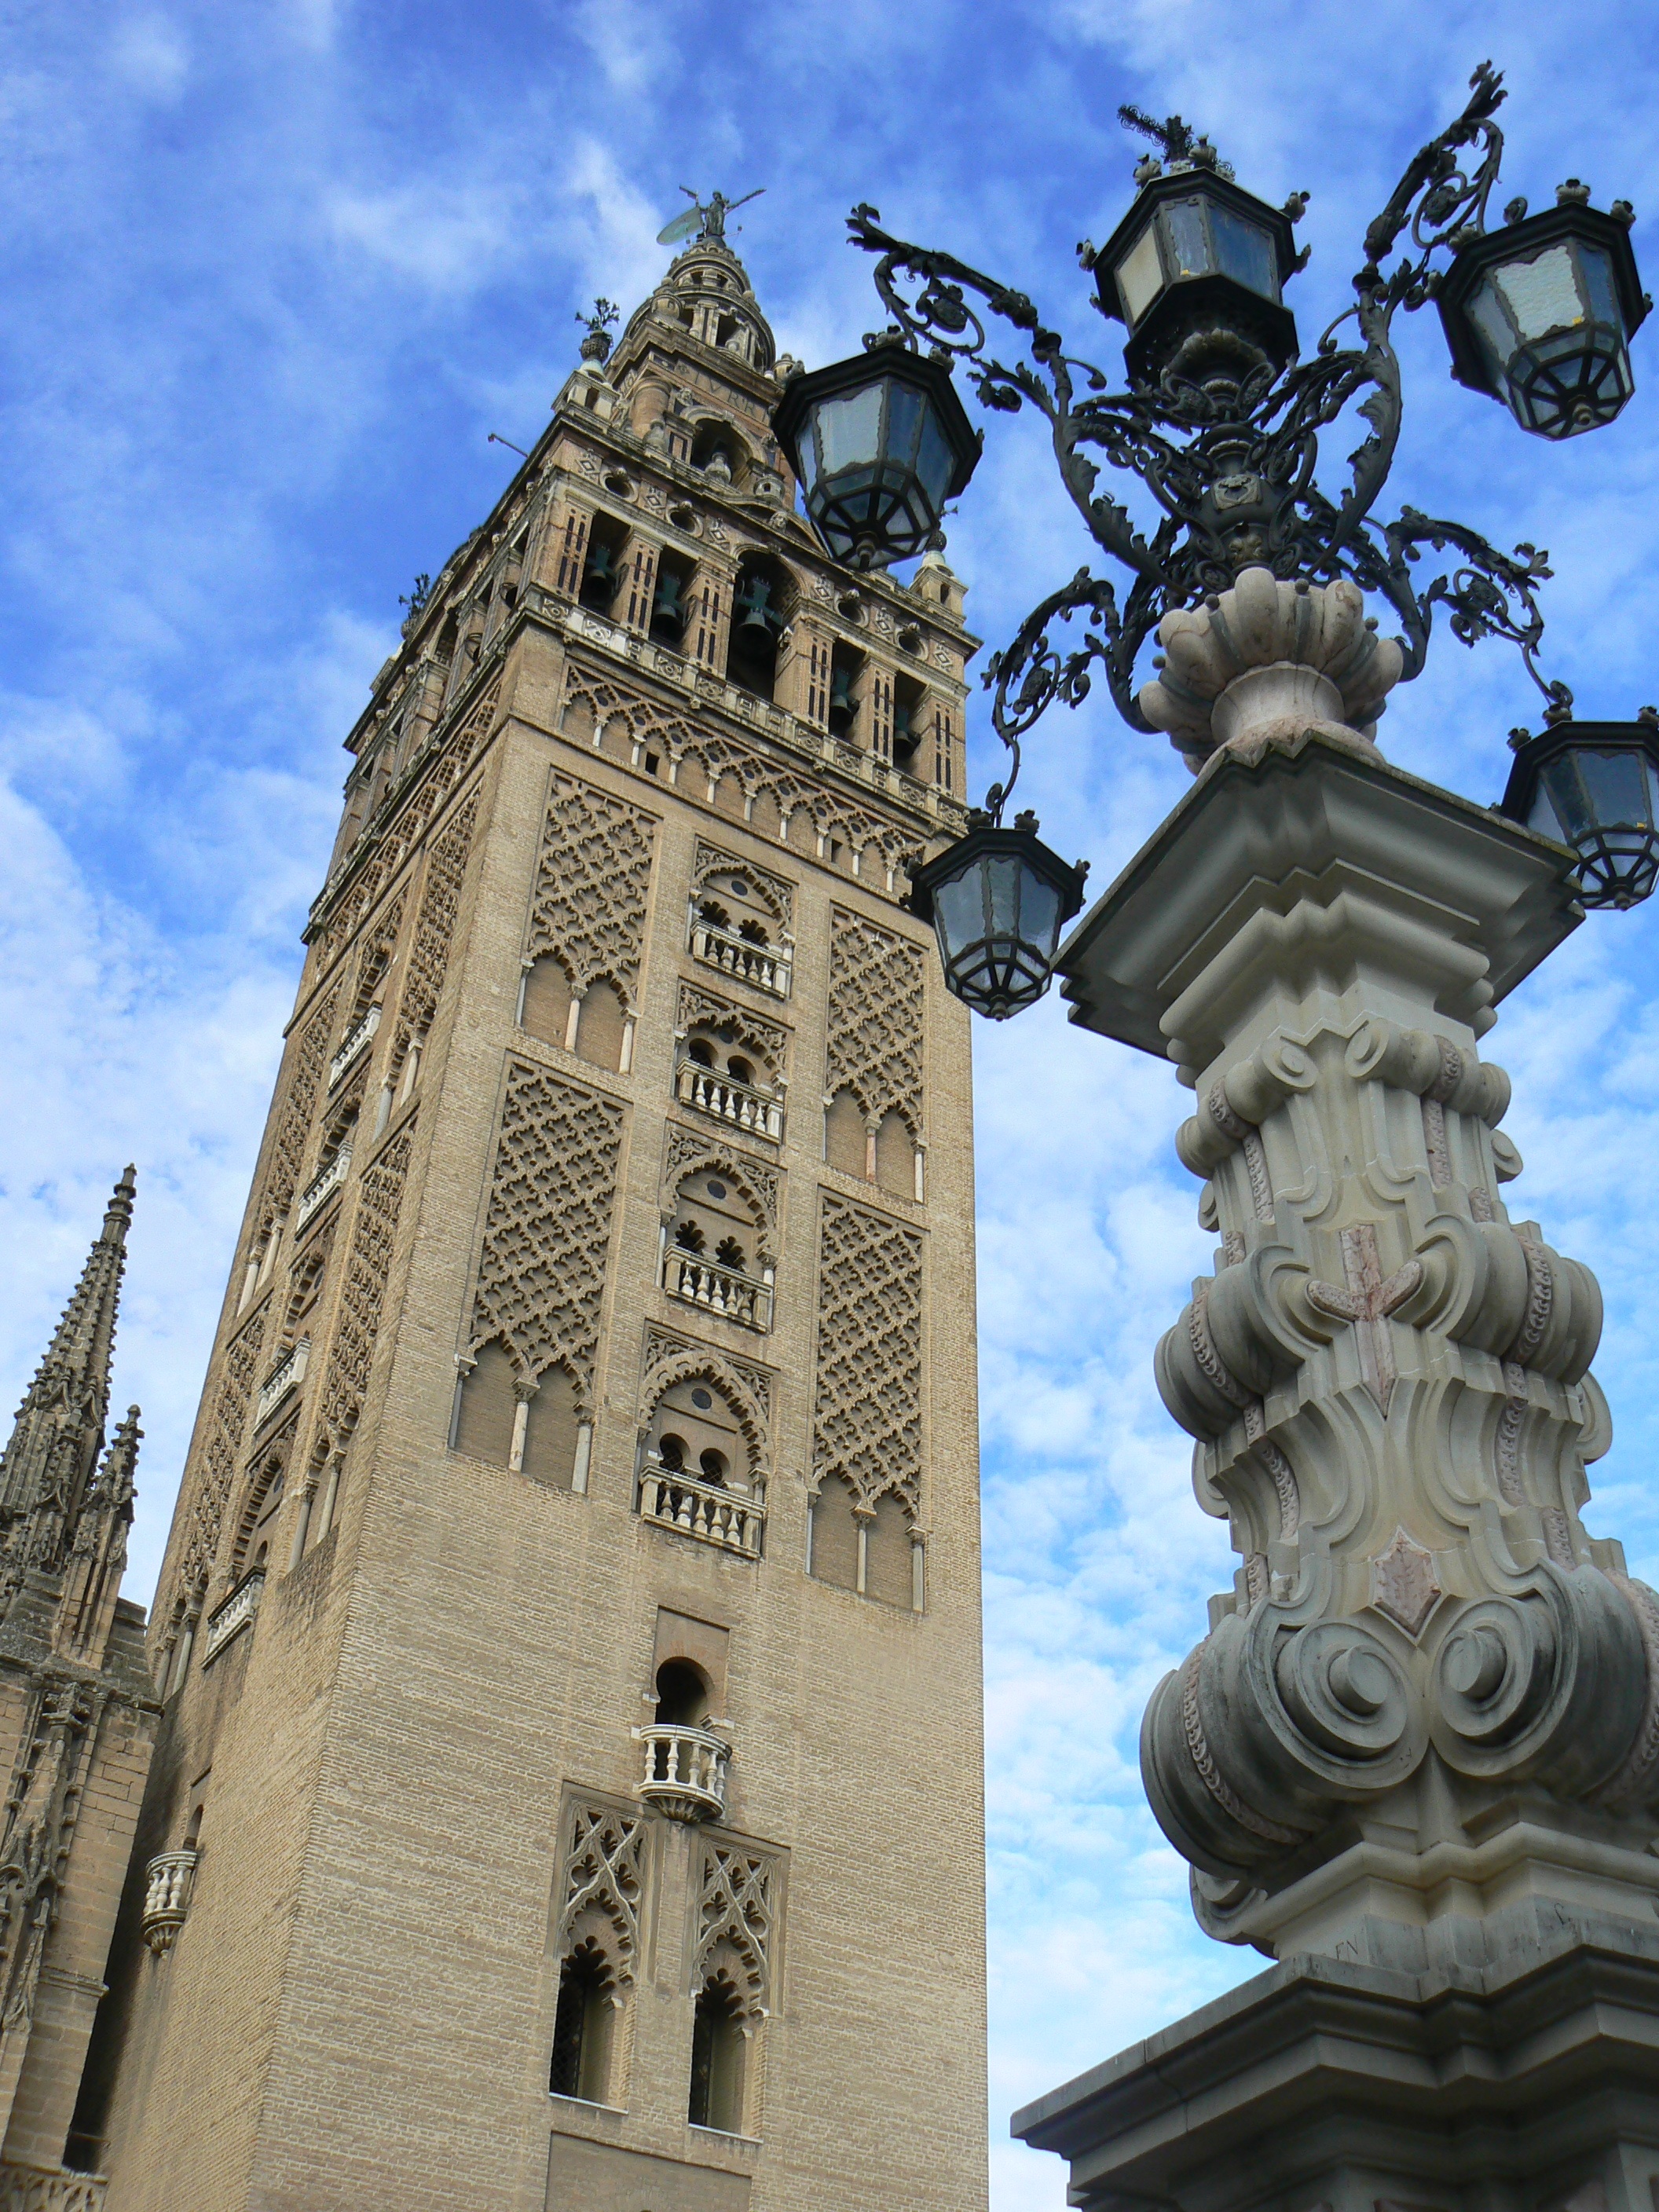
architecture, structure, monument, statue, tower, landmark, church, cathedral, place of worship, sculpture, spain, temple, spire, seville, andalusia, monuments, minaret, islamic, giralda, ancient history